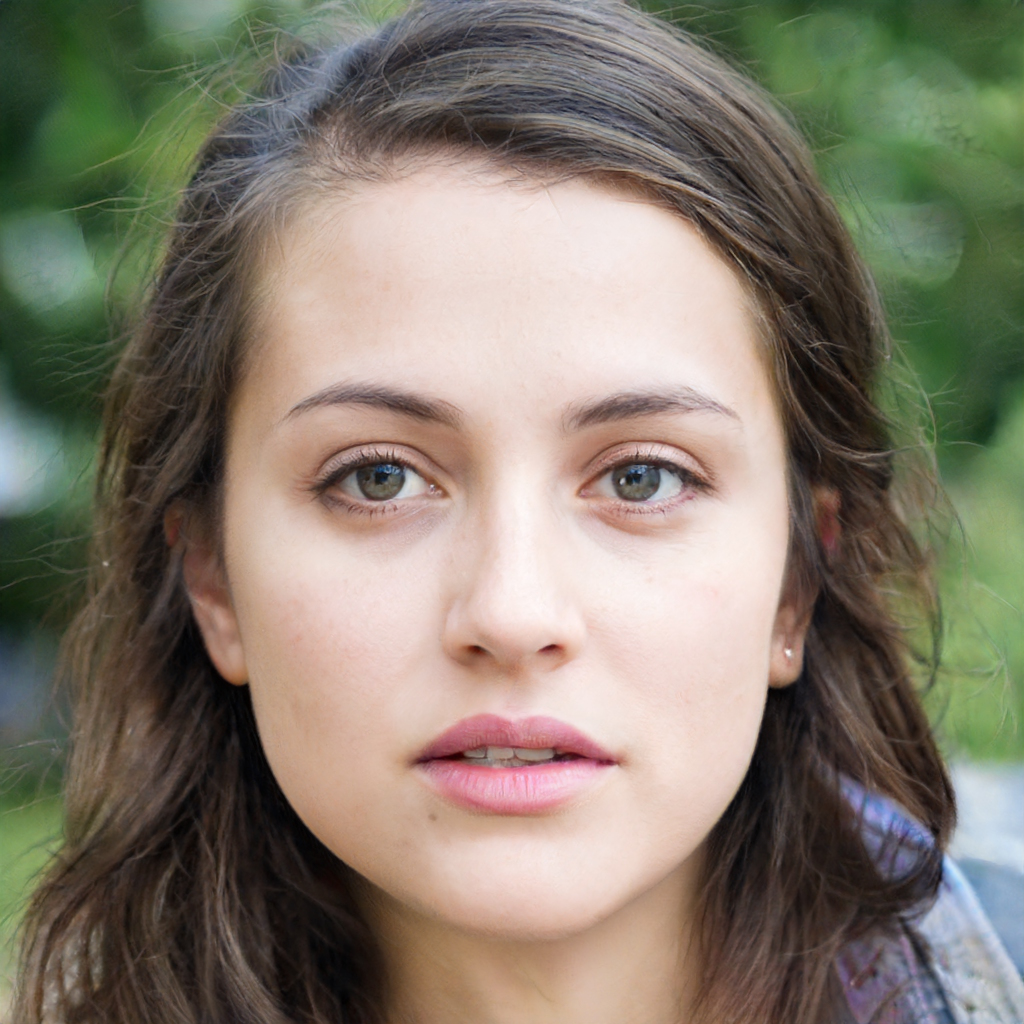
Label: Colored